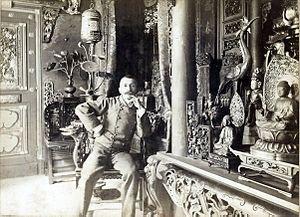
Pierre Loti chez lui dans sa pagode par Dornac Salle dite ""La Pagode japonaise"". Plus d'informations: [1]"
Louis-Marie-Julien Viaud dit Pierre Loti est un écrivain et officier de marine français, né le 14 janvier 1850 à Rochefort et mort le 10 juin 1923 à Hendaye.